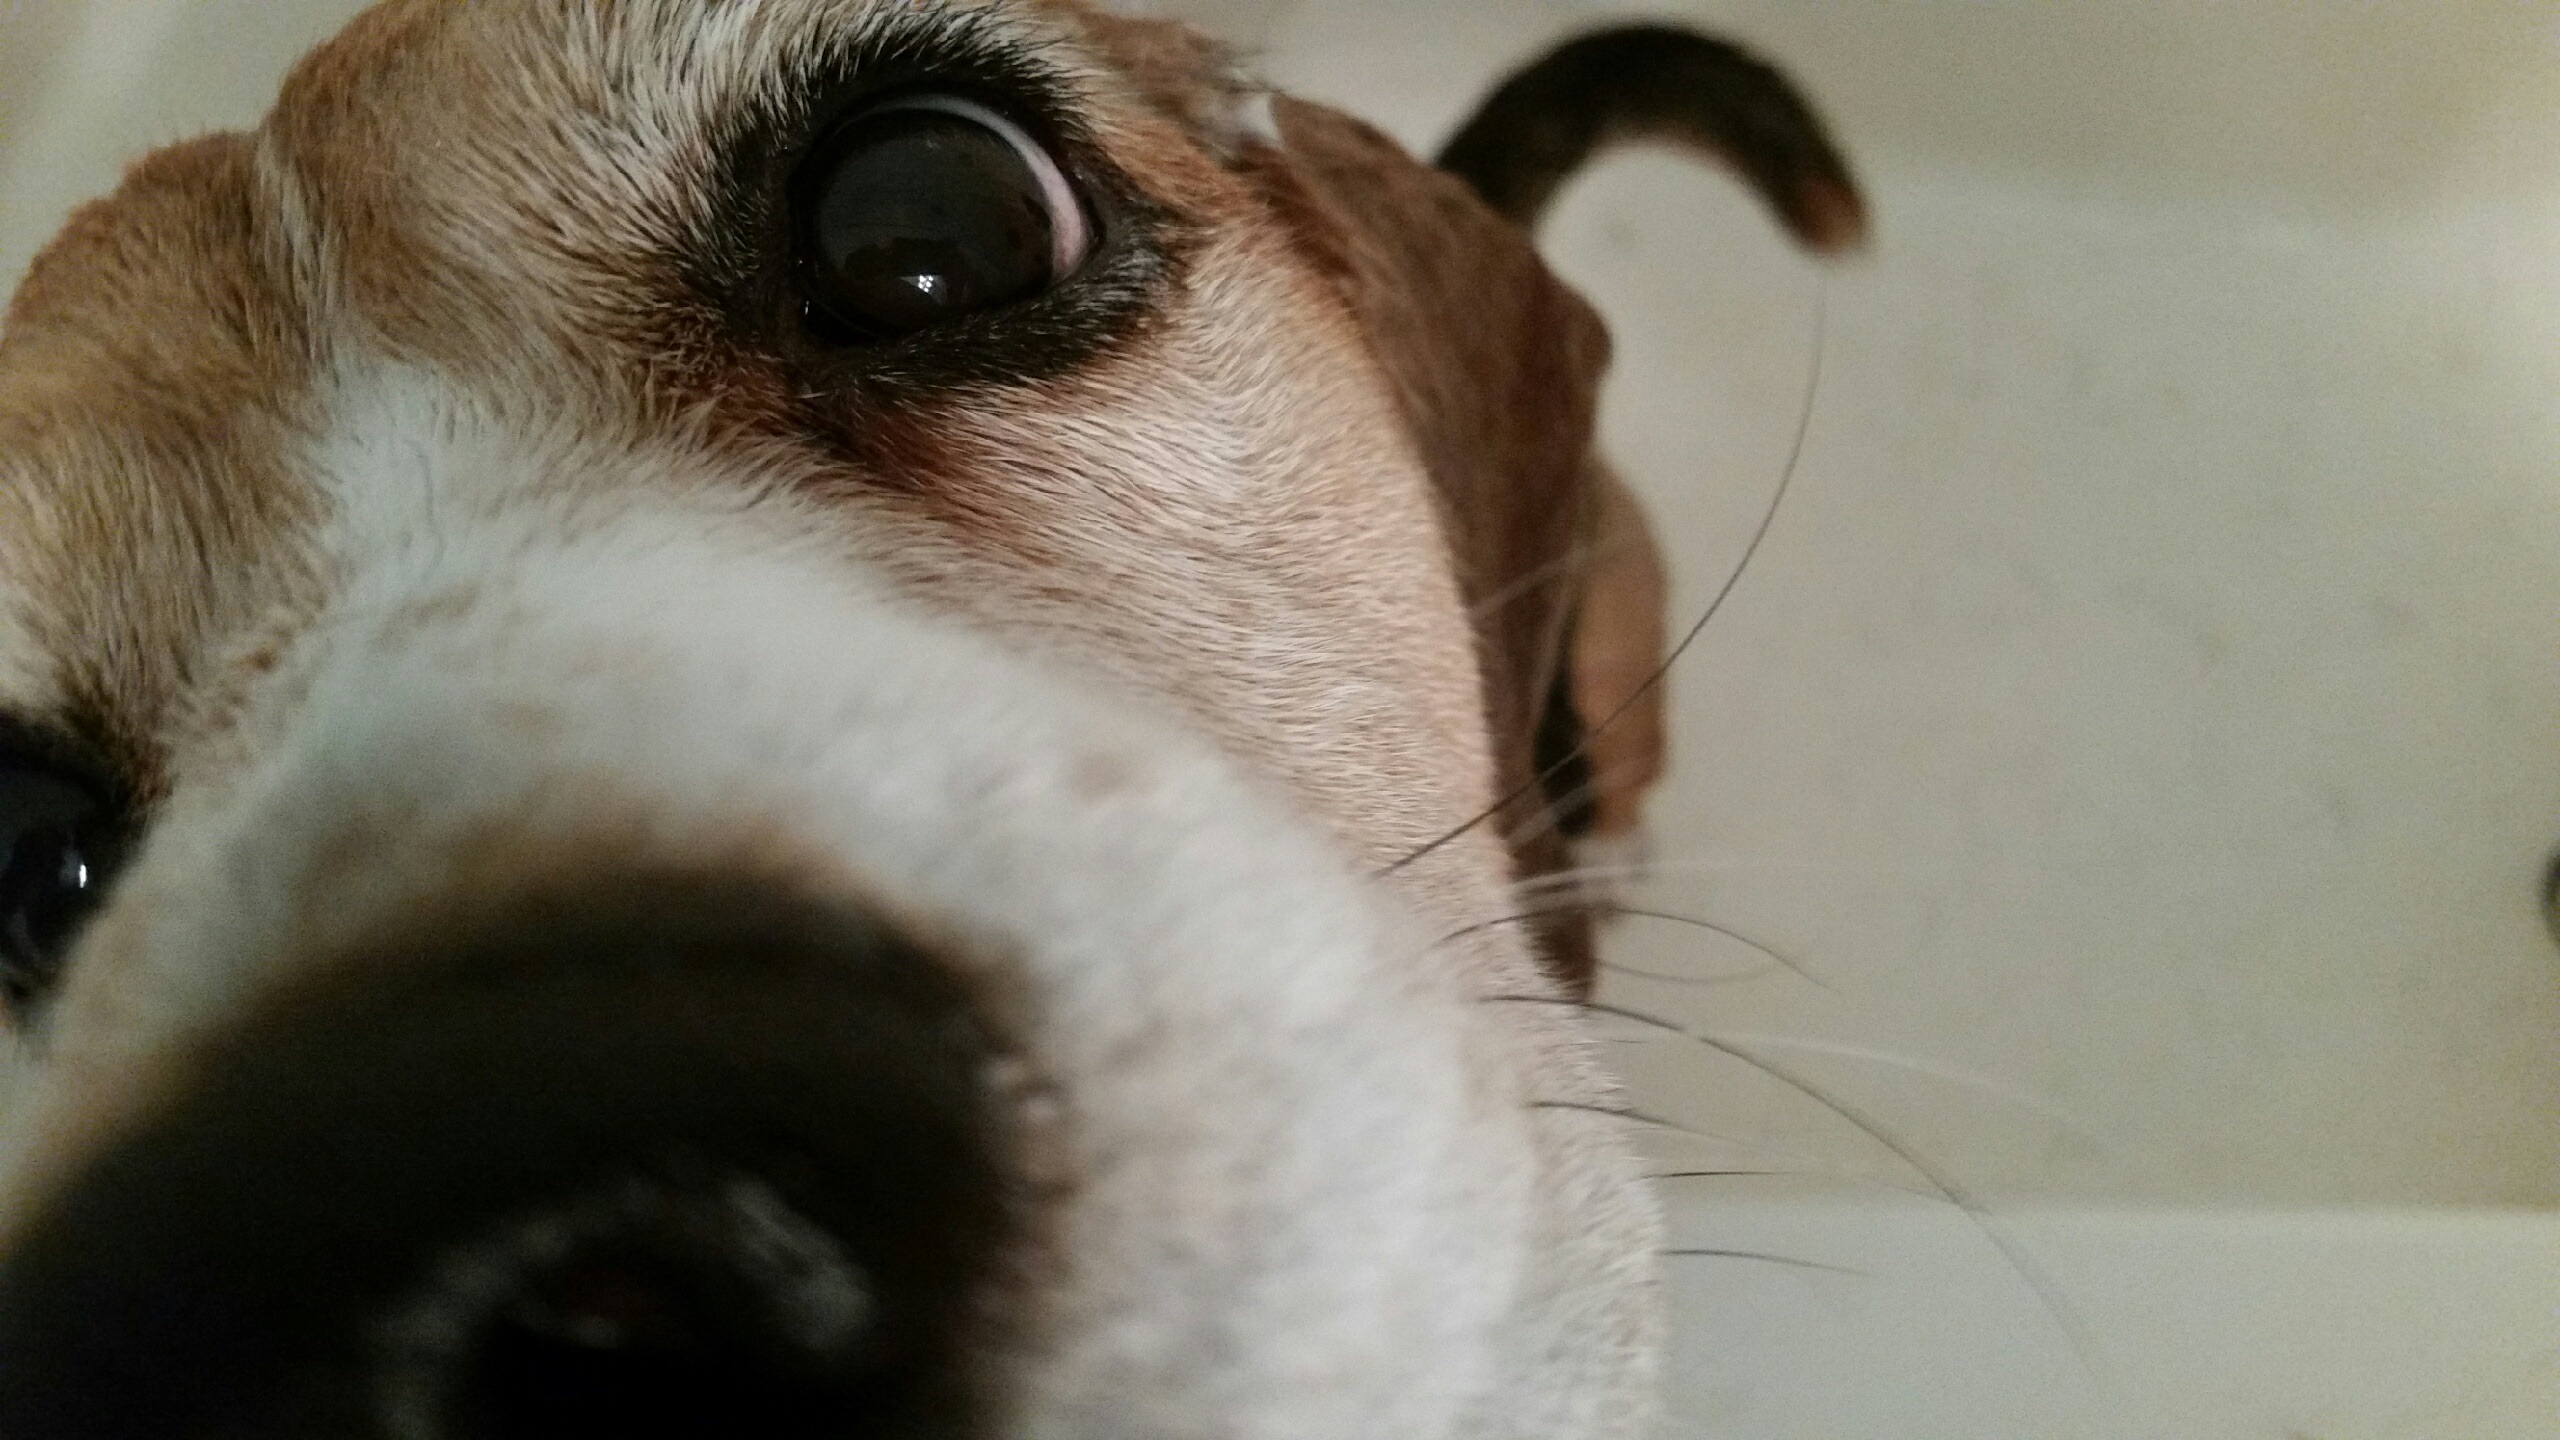
puppy, dog, mammal, close up, nose, whiskers, snout, vertebrate, terrier, jack russell terrier, dog like mammal, carnivoran